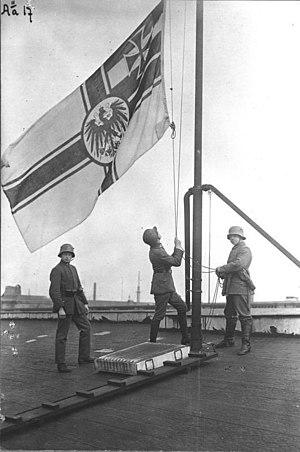
La brigade Ehrhardt, du nom de son fondateur Hermann Ehrhardt, est une formation des corps-francs allemands célèbre pour avoir organisé le putsch de Kapp du 12 au 17 mars 1920, et tenté de renverser le régime de la république de Weimar.